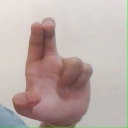
अक्षर: आ